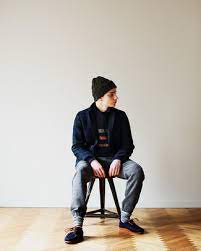
Label: Boat